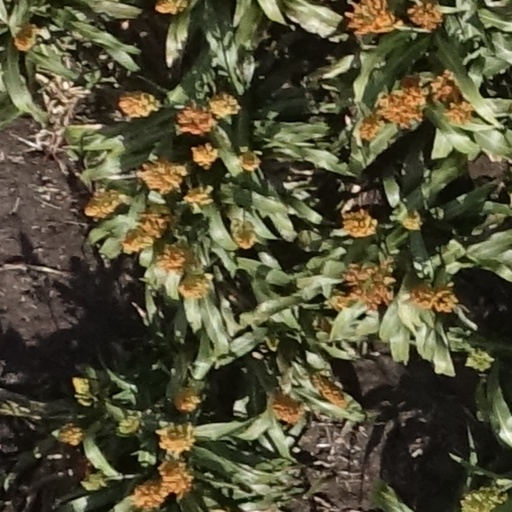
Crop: sorghum